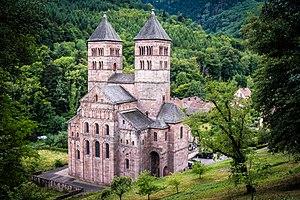
Abbaye de Murbach
L'abbaye de Murbach est située en Alsace, au fond de la vallée vosgienne de Guebwiller après la commune de Buhl, où une bifurcation mène vers le vallon de Murbach.